Factory

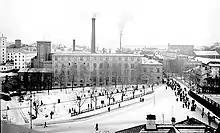
Working day ends at Tampella factory in Tampere, Finland in 1909

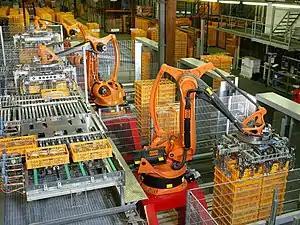
Factory automation with industrial robots for palletizing food products like bread and toast at a bakery in Germany.

One of the earliest factories was John Lombe's water-powered silk mill at Derby, operational by 1721. By 1746, an integrated brass mill was working at Warmley near Bristol. Raw material went in at one end, was smelted into brass and was turned into pans, pins, wire, and other goods. Housing was provided for workers on site. Josiah Wedgwood in Staffordshire and Matthew Boulton at his Soho Manufactory were other prominent early industrialists, who employed the factory system.